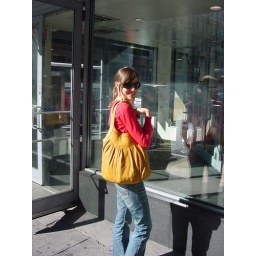
A cat in a bag